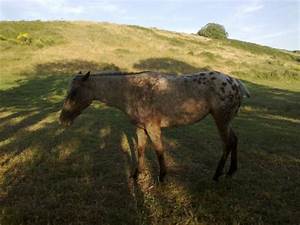
Label: cavallo